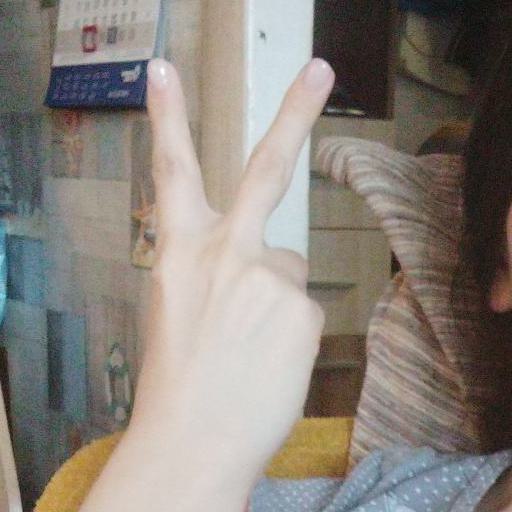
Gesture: peace_inverted